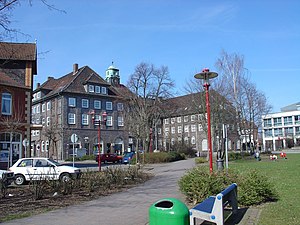
Lehrte
Rådhuset i Lehrte
Lehrte er en tysk by i Region Hannover i Niedersachsen, beliggende ca. 10 km nordøst for Hannover. Den har 43.925 indbyggere og omfatter et areal på ca. 127 km².